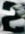
Number: 2